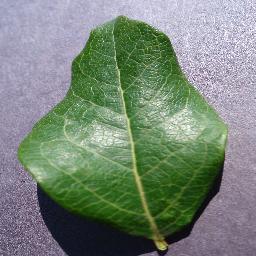
Label: Blueberry___healthy